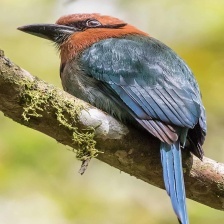
Species: RUFUOS MOTMOT
Scientific name: BARYPHTHENGUS MARTII